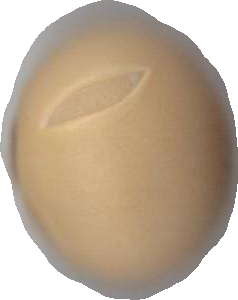
Variety: Dega